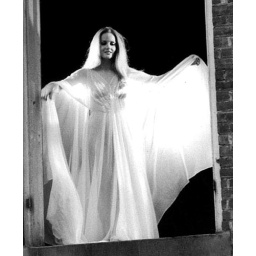
ghost girl in white